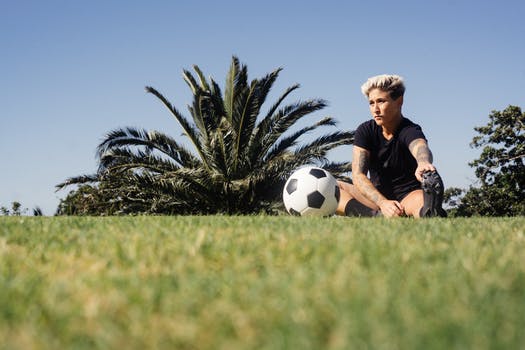
Label: No Watermark